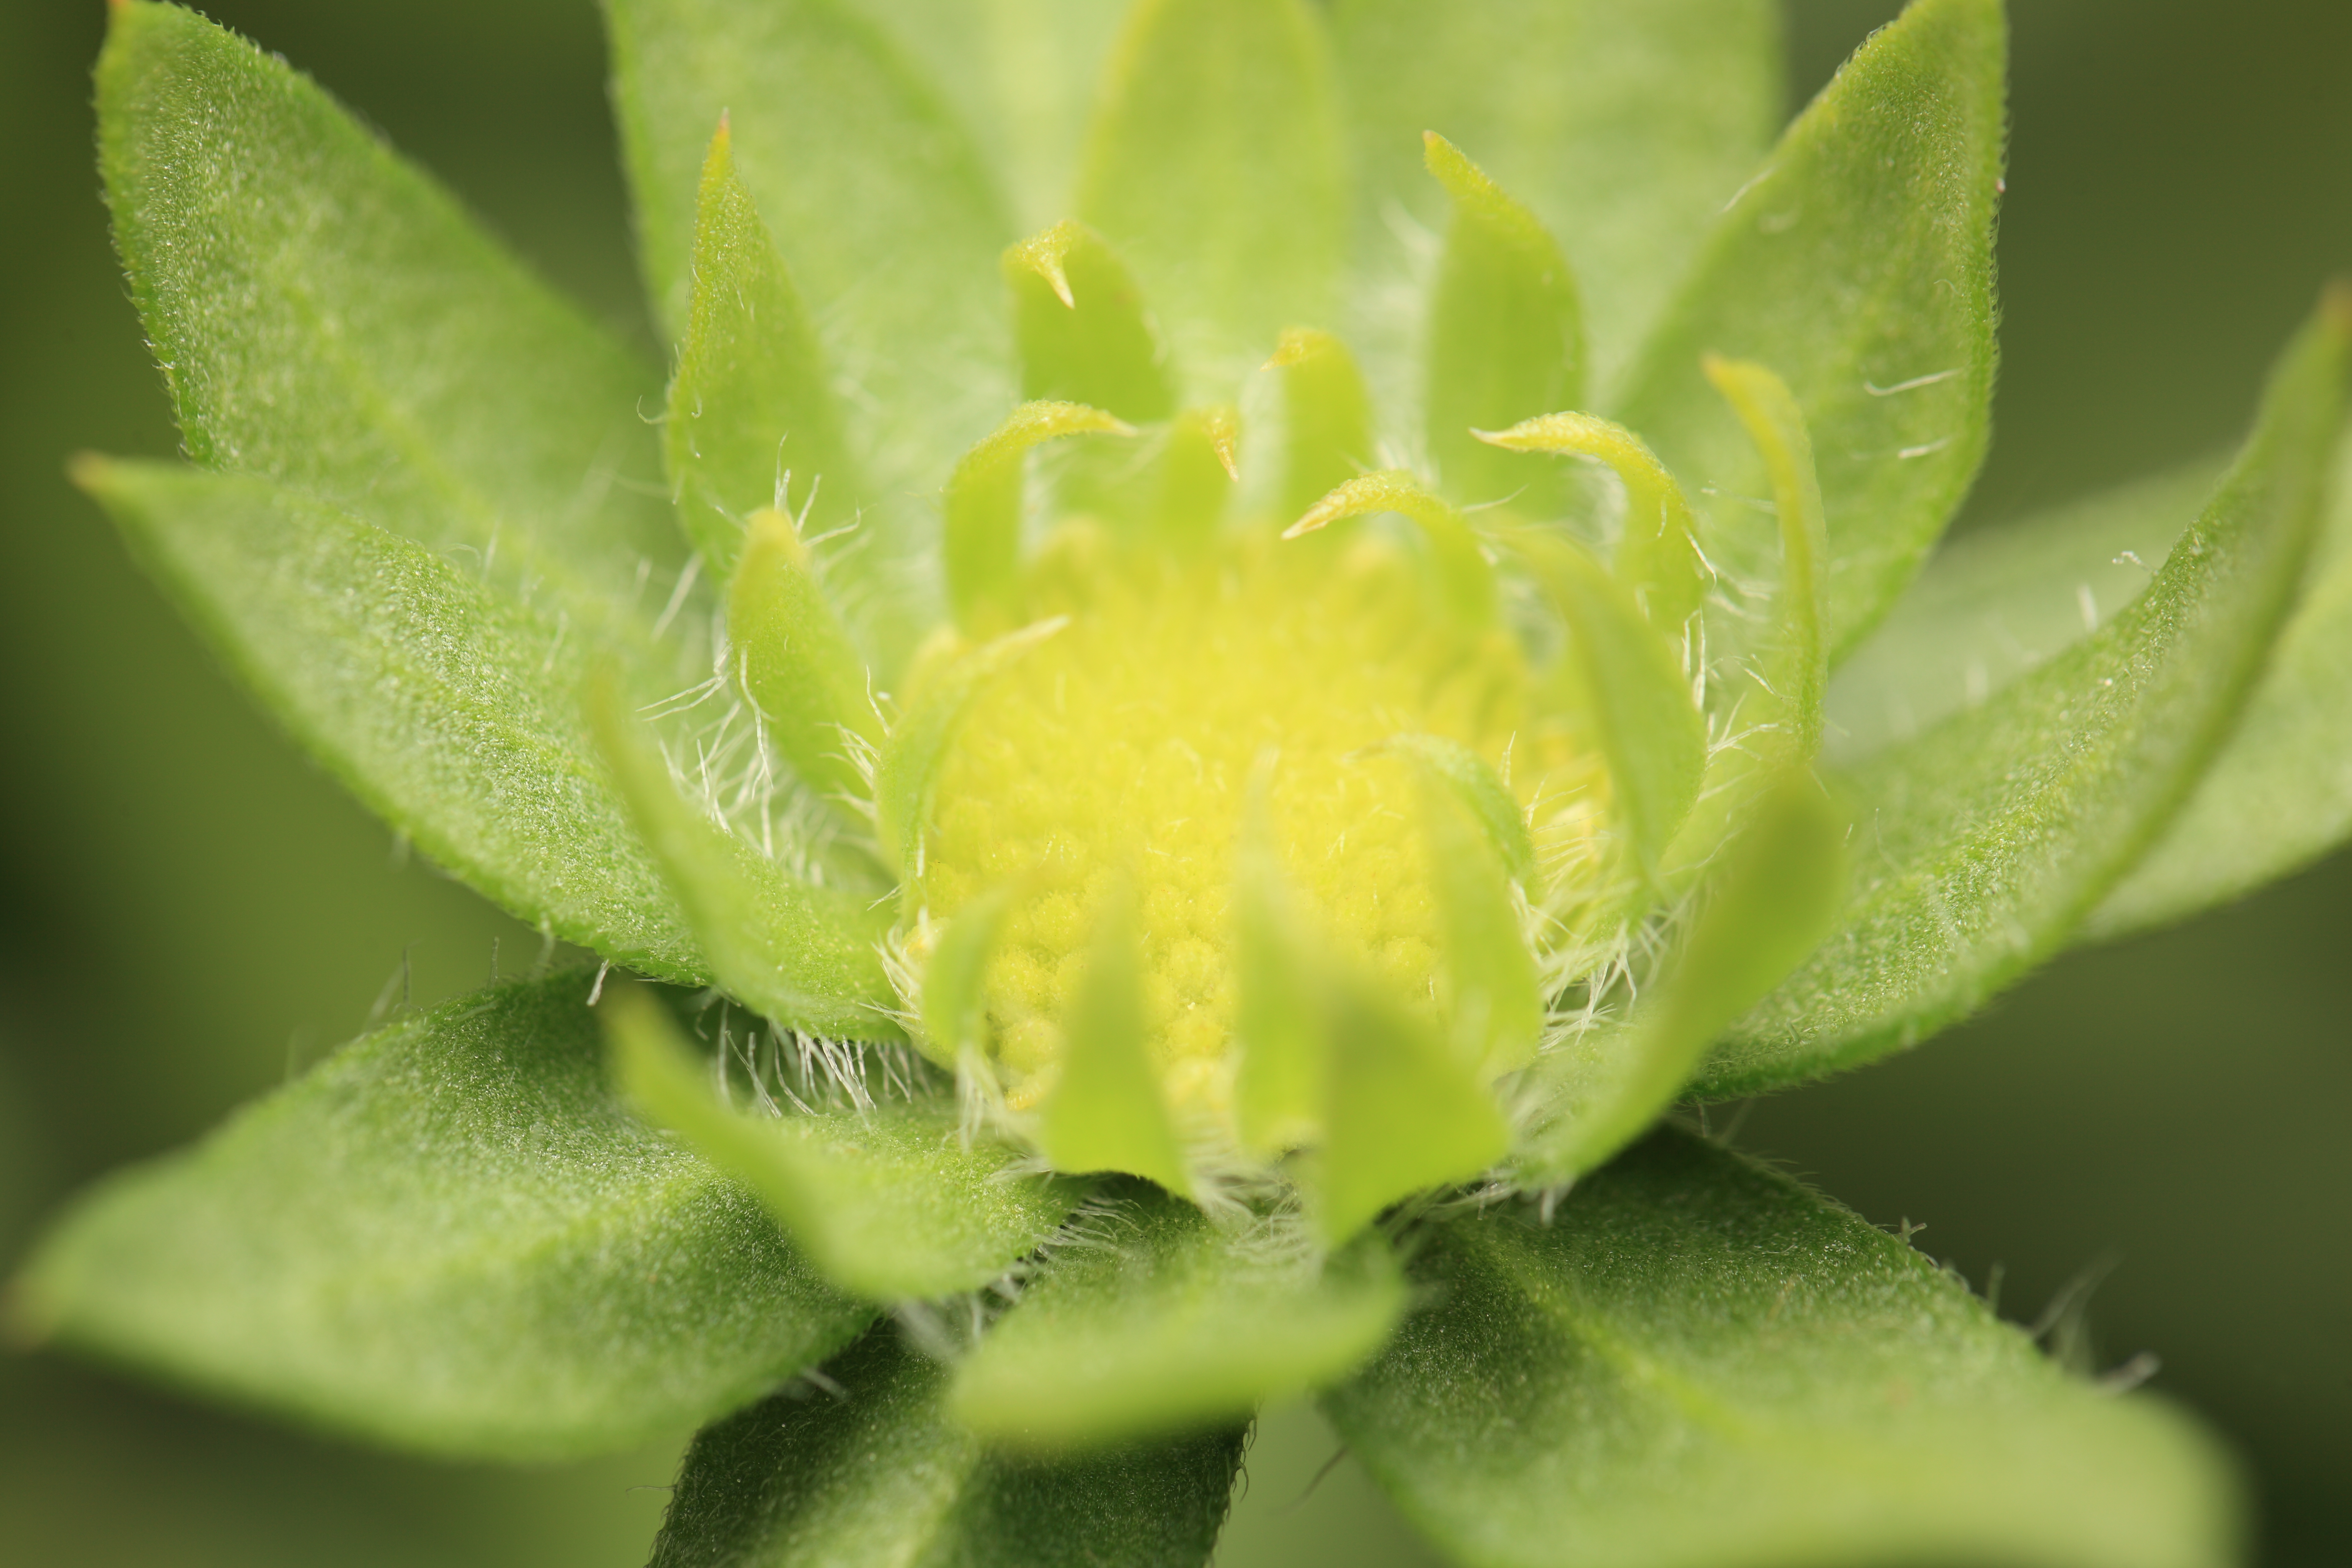
plant, photography, leaf, flower, petal, green, high, produce, macro, botany, yellow, flora, wildflower, close up, cool image, 5d, hires, bud, markii, hi, res, resolution, chibaken, chibashi, macro photography, flowering plant, land plant